Jangchung Arena

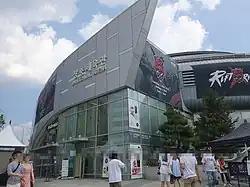
Jangchung Arena in 2019

The Jangchung Arena is an indoor sporting arena located in Jung District, Seoul, South Korea. Volleyball teams GS Caltex Seoul Kixx and Seoul Woori Card Woori Won are the tenants.